Anti-aging product

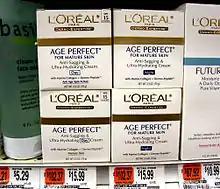
Anti-aging cream. The manufacturer of these products received an FDA warning letter in February 2015 for falsely advertising its cosmetics products as drugs.

In the United States, anti-aging products are commonly marketed with false health claims, and are deemed to be among various scams on consumers. Since 2007, the US Food and Drug Administration (FDA) has issued dozens of warning letters to manufacturers of skin care products with false marketing including supposed anti-aging effects about the benefits of such products, which are not authorized to be marketed as drugs that would require FDA approval to be safe and effective for treating the aging process.